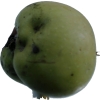
Label: Apple 12